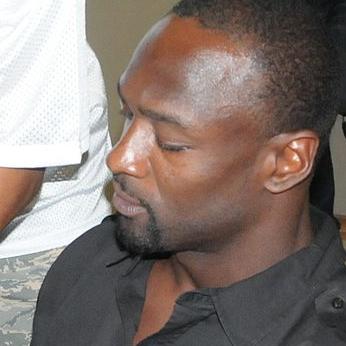
Age: 33